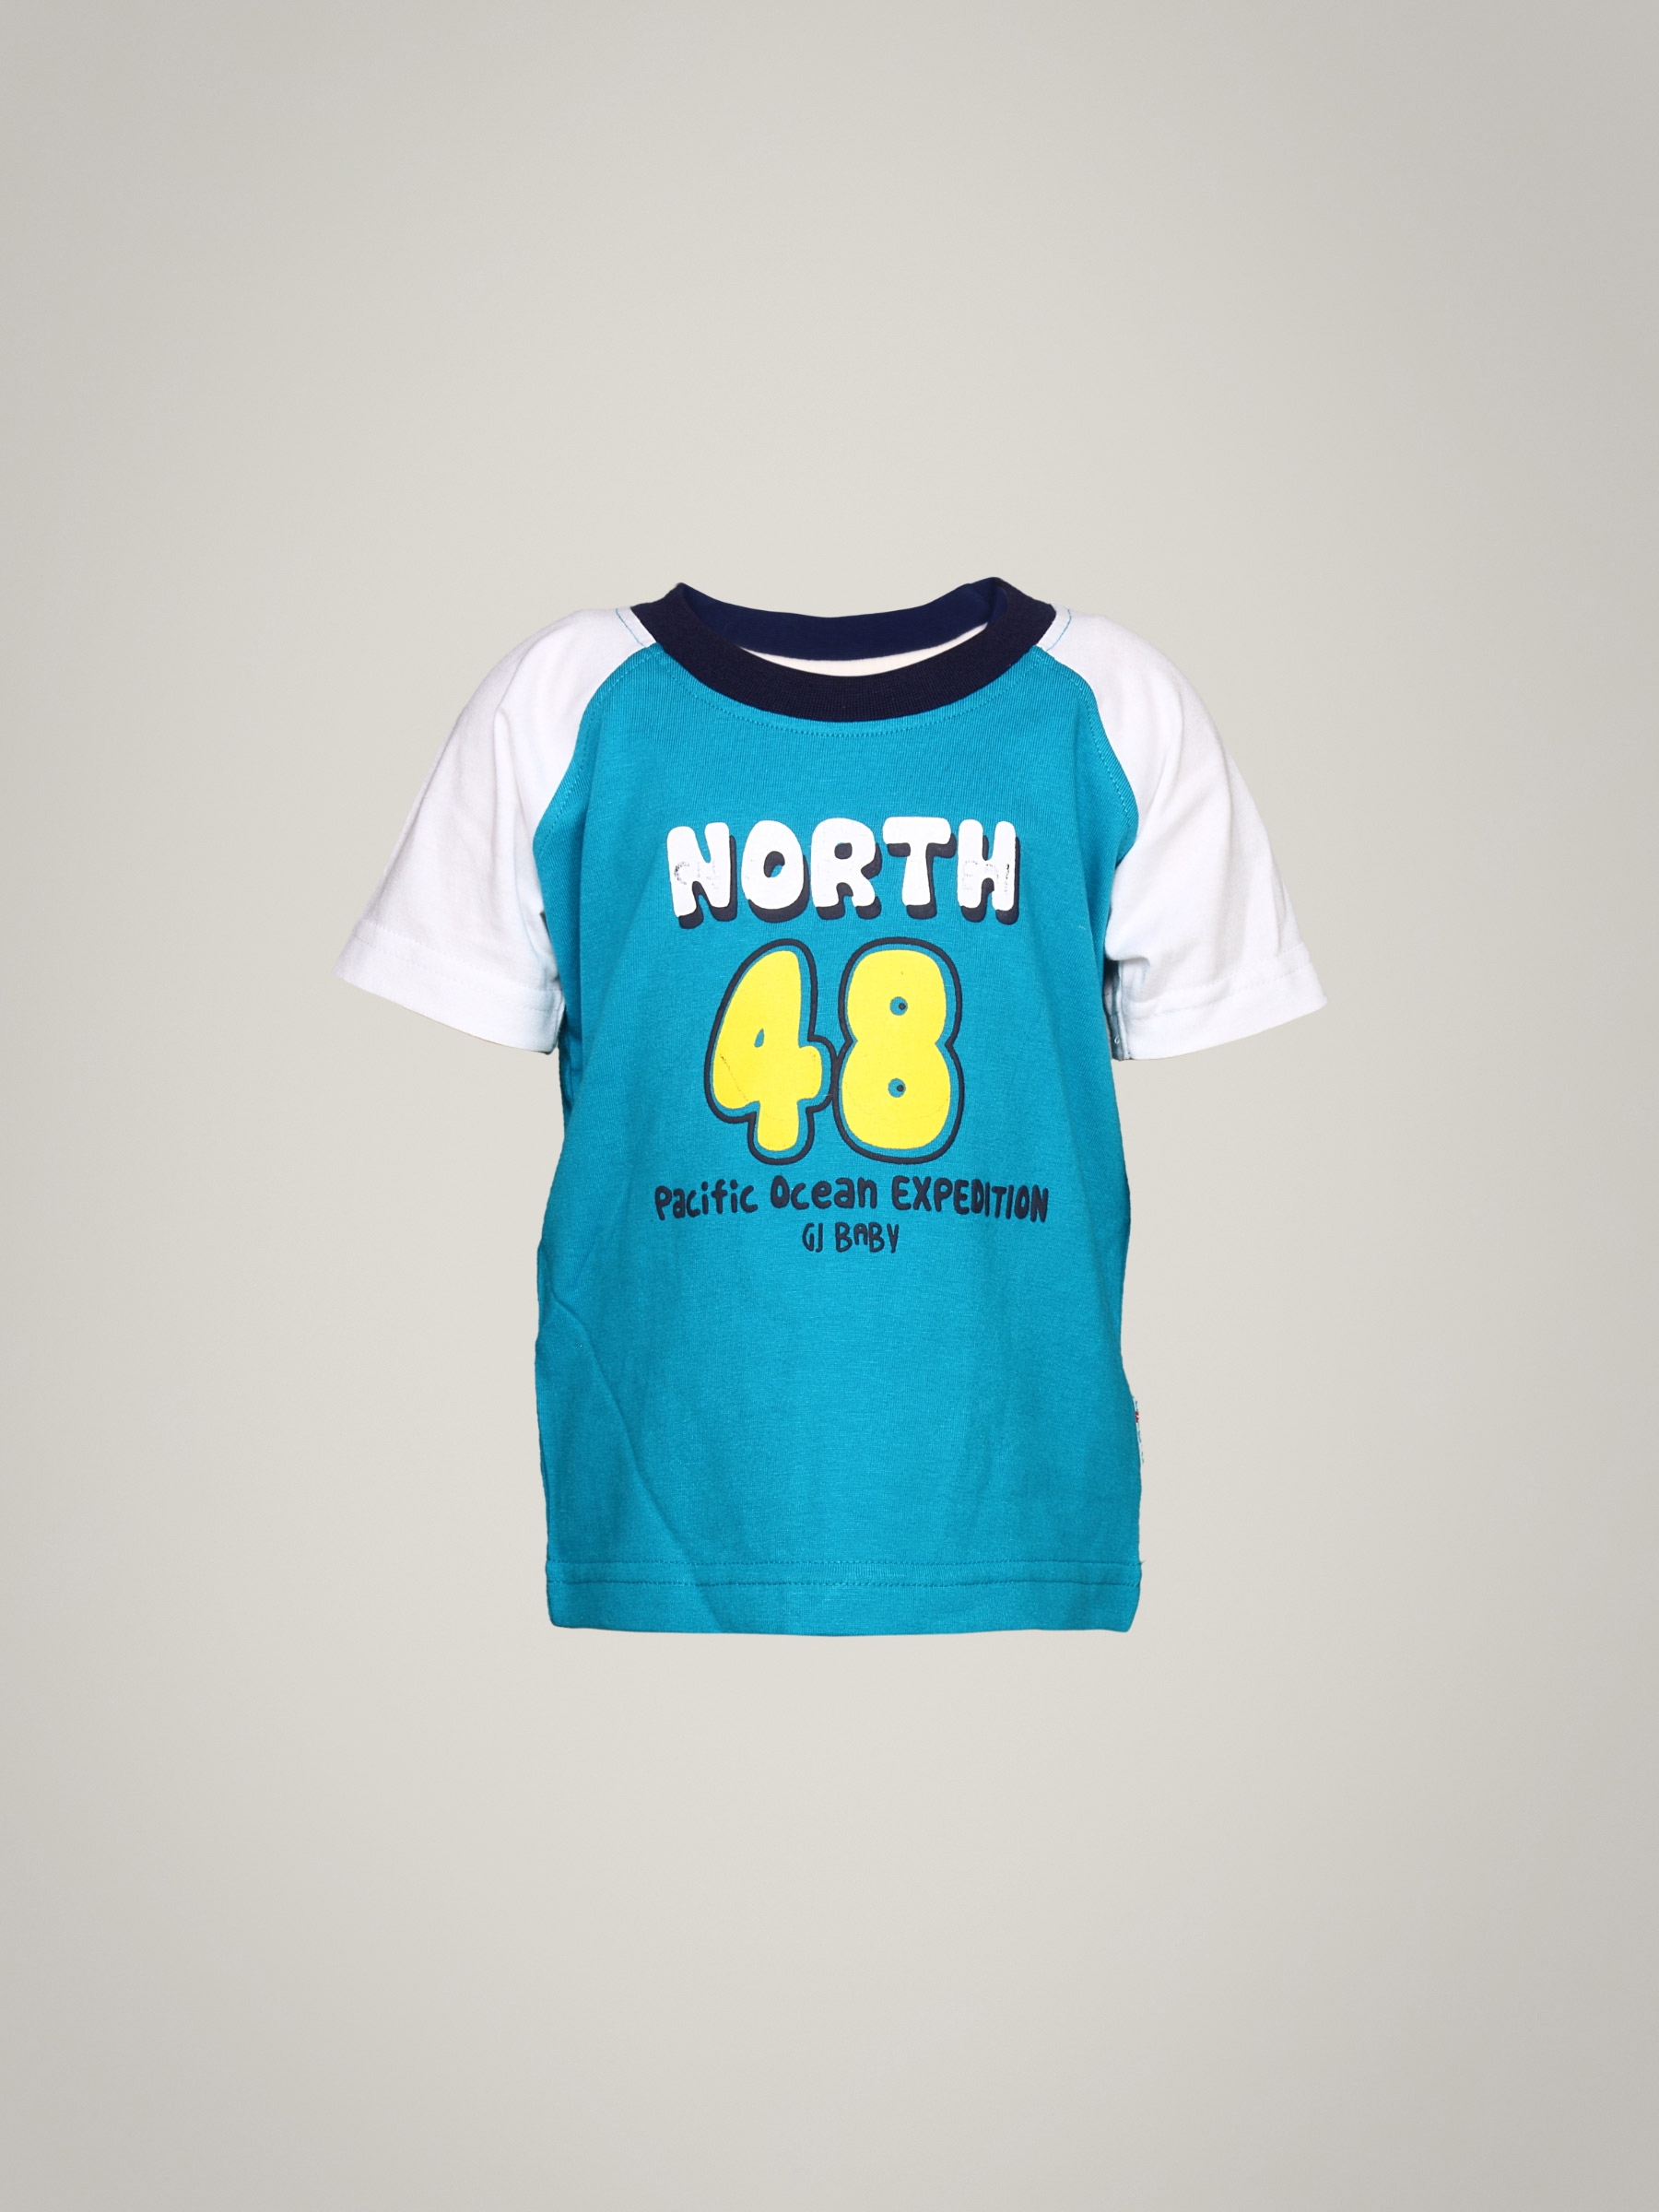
Gini and Jony Boy's Kay Blue Kidswear
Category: Apparel / Topwear / Tshirts
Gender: Men
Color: Blue
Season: Summer 2011
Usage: Casual